American flamingo

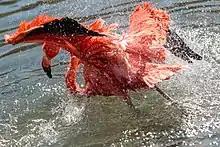
Individual at SeaWorld San Diego cleaning its feathers

American flamingos are saltwater birds that ingest food with a high salt content and mostly drink salt water (with an osmolarity of usually 1000), hyperosmotic to the bodies cells . From their high-salt diet, they would lose more water and have a greater salt uptake. One way in which they osmoregulate is through the use of a salt gland, which is found in their beaks. This salt gland helps excrete excess salt from the body through the nasal openings in the flamingo's beaks. When these birds consume salt, the osmolarity increases in the blood plasma through the gut. This causes water to move out of the cells, increasing extracellular fluids. Both these changes, in turn, activate the salt glands of the bird, but before any activity occurs in the salt glands, the kidney has to reabsorb the ingested sodium from the small intestine. As seen in other saltwater birds, the fluid that is excreted has been seen to have an osmolarity greater than that of the salt water, but this varies with salt consumption and body size.